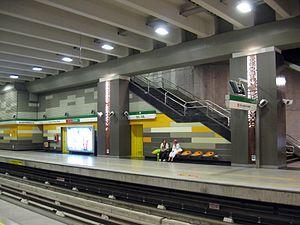
Del Sol est une station de la Ligne 5 du métro de Santiago, dans le commune de Maipú.